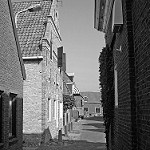
Label: B & W